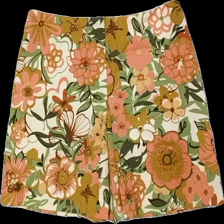
View: back
Type: Skirt
Category: Ladies
Brand: Not in the list
Brand text on label: skimra
Colors: Multicolor, Beige, Yellow, Green
Material: 100% cotton
Pattern: Floral print
Cut: Regular
Size: 38
Season: Summer
Price range: 50-100
Recommended usage: Reuse